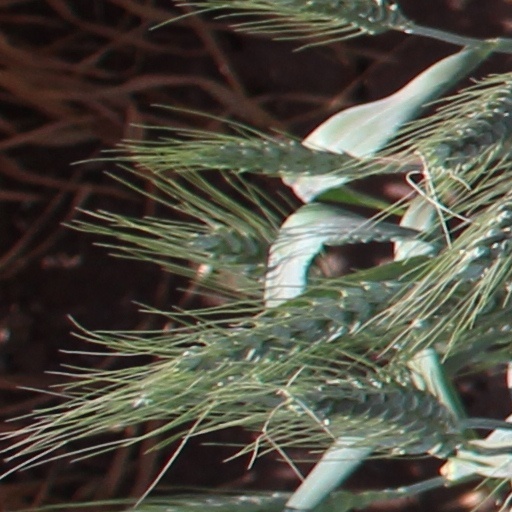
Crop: wheat